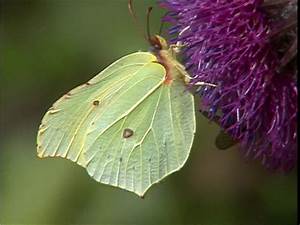
Label: farfalla